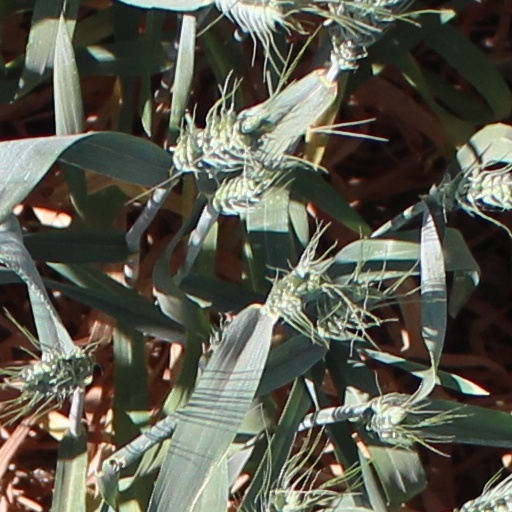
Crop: wheat